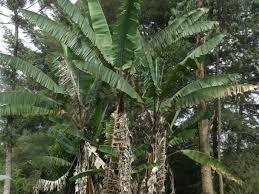
Hili ni shamba la ndizi na nyuma yake kuna miti mingi sana. Hii ni kuonyesha kuwa, eneo hili lina udongo ambao ni wa ukulima au unaotumiwa kupanda miti na mimea mingine kama ndizi.